Jerusalem Talmud

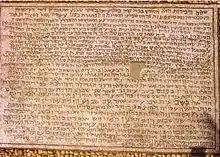
Mosaic of Rehob (3rd–6th century CE), quoting a baraita which also appears in the Jerusalem Talmud (Shviit 6:1)

In the initial Venice edition, the Jerusalem Talmud was published in four volumes, corresponding to separate "sedarim" of the Mishnah. Page numbers are by volume as follows: